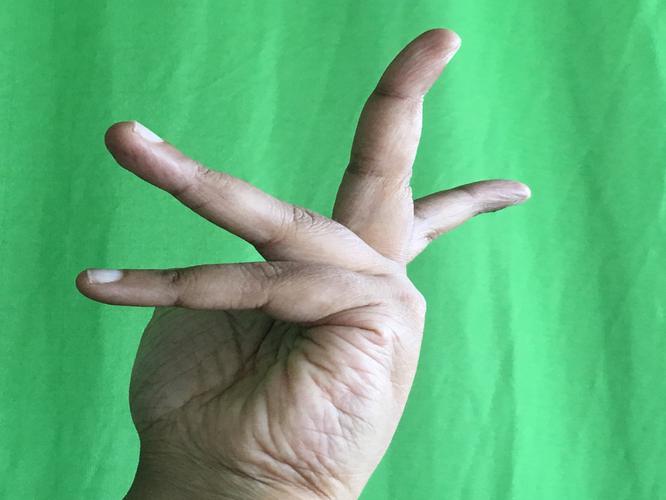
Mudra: Alapadmam
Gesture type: single_hand